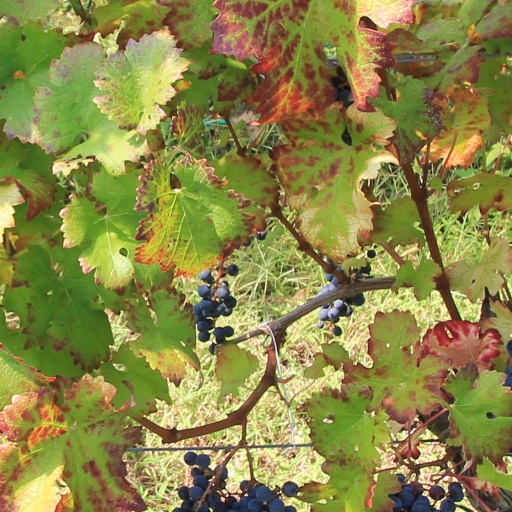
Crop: grape